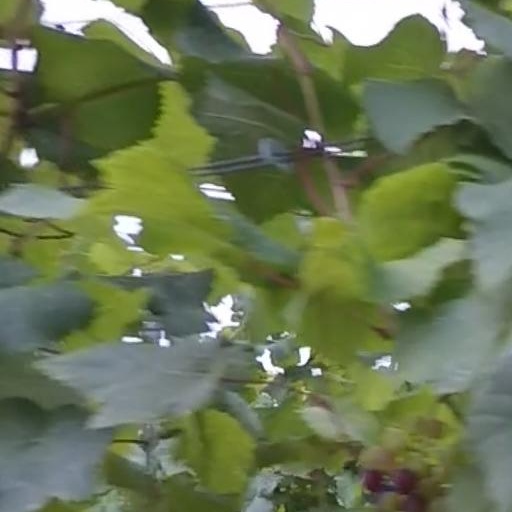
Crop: grape